Tartan Army

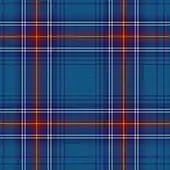
The Tartan Army tartan

Prior to the 1998 FIFA World Cup, Ian and Alan Adie, two Glasgow businessmen, trademarked the name "Tartan Army" in 1997. They approached the Scottish Tartans Authority to assist in creating a tartan. Keith Lumsden designed the corporate tartan on their behalf and it was registered on 1 March 1997 under number 2389 with both the Scottish Tartans Authority (STA) and the Scottish Tartans World Register (STWR).